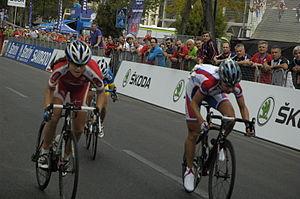
La course en ligne féminine des juniors aux championnats du monde de cyclisme sur route 2013 a lieu le 27 septembre 2013 dans la région de la Toscane, en Italie.